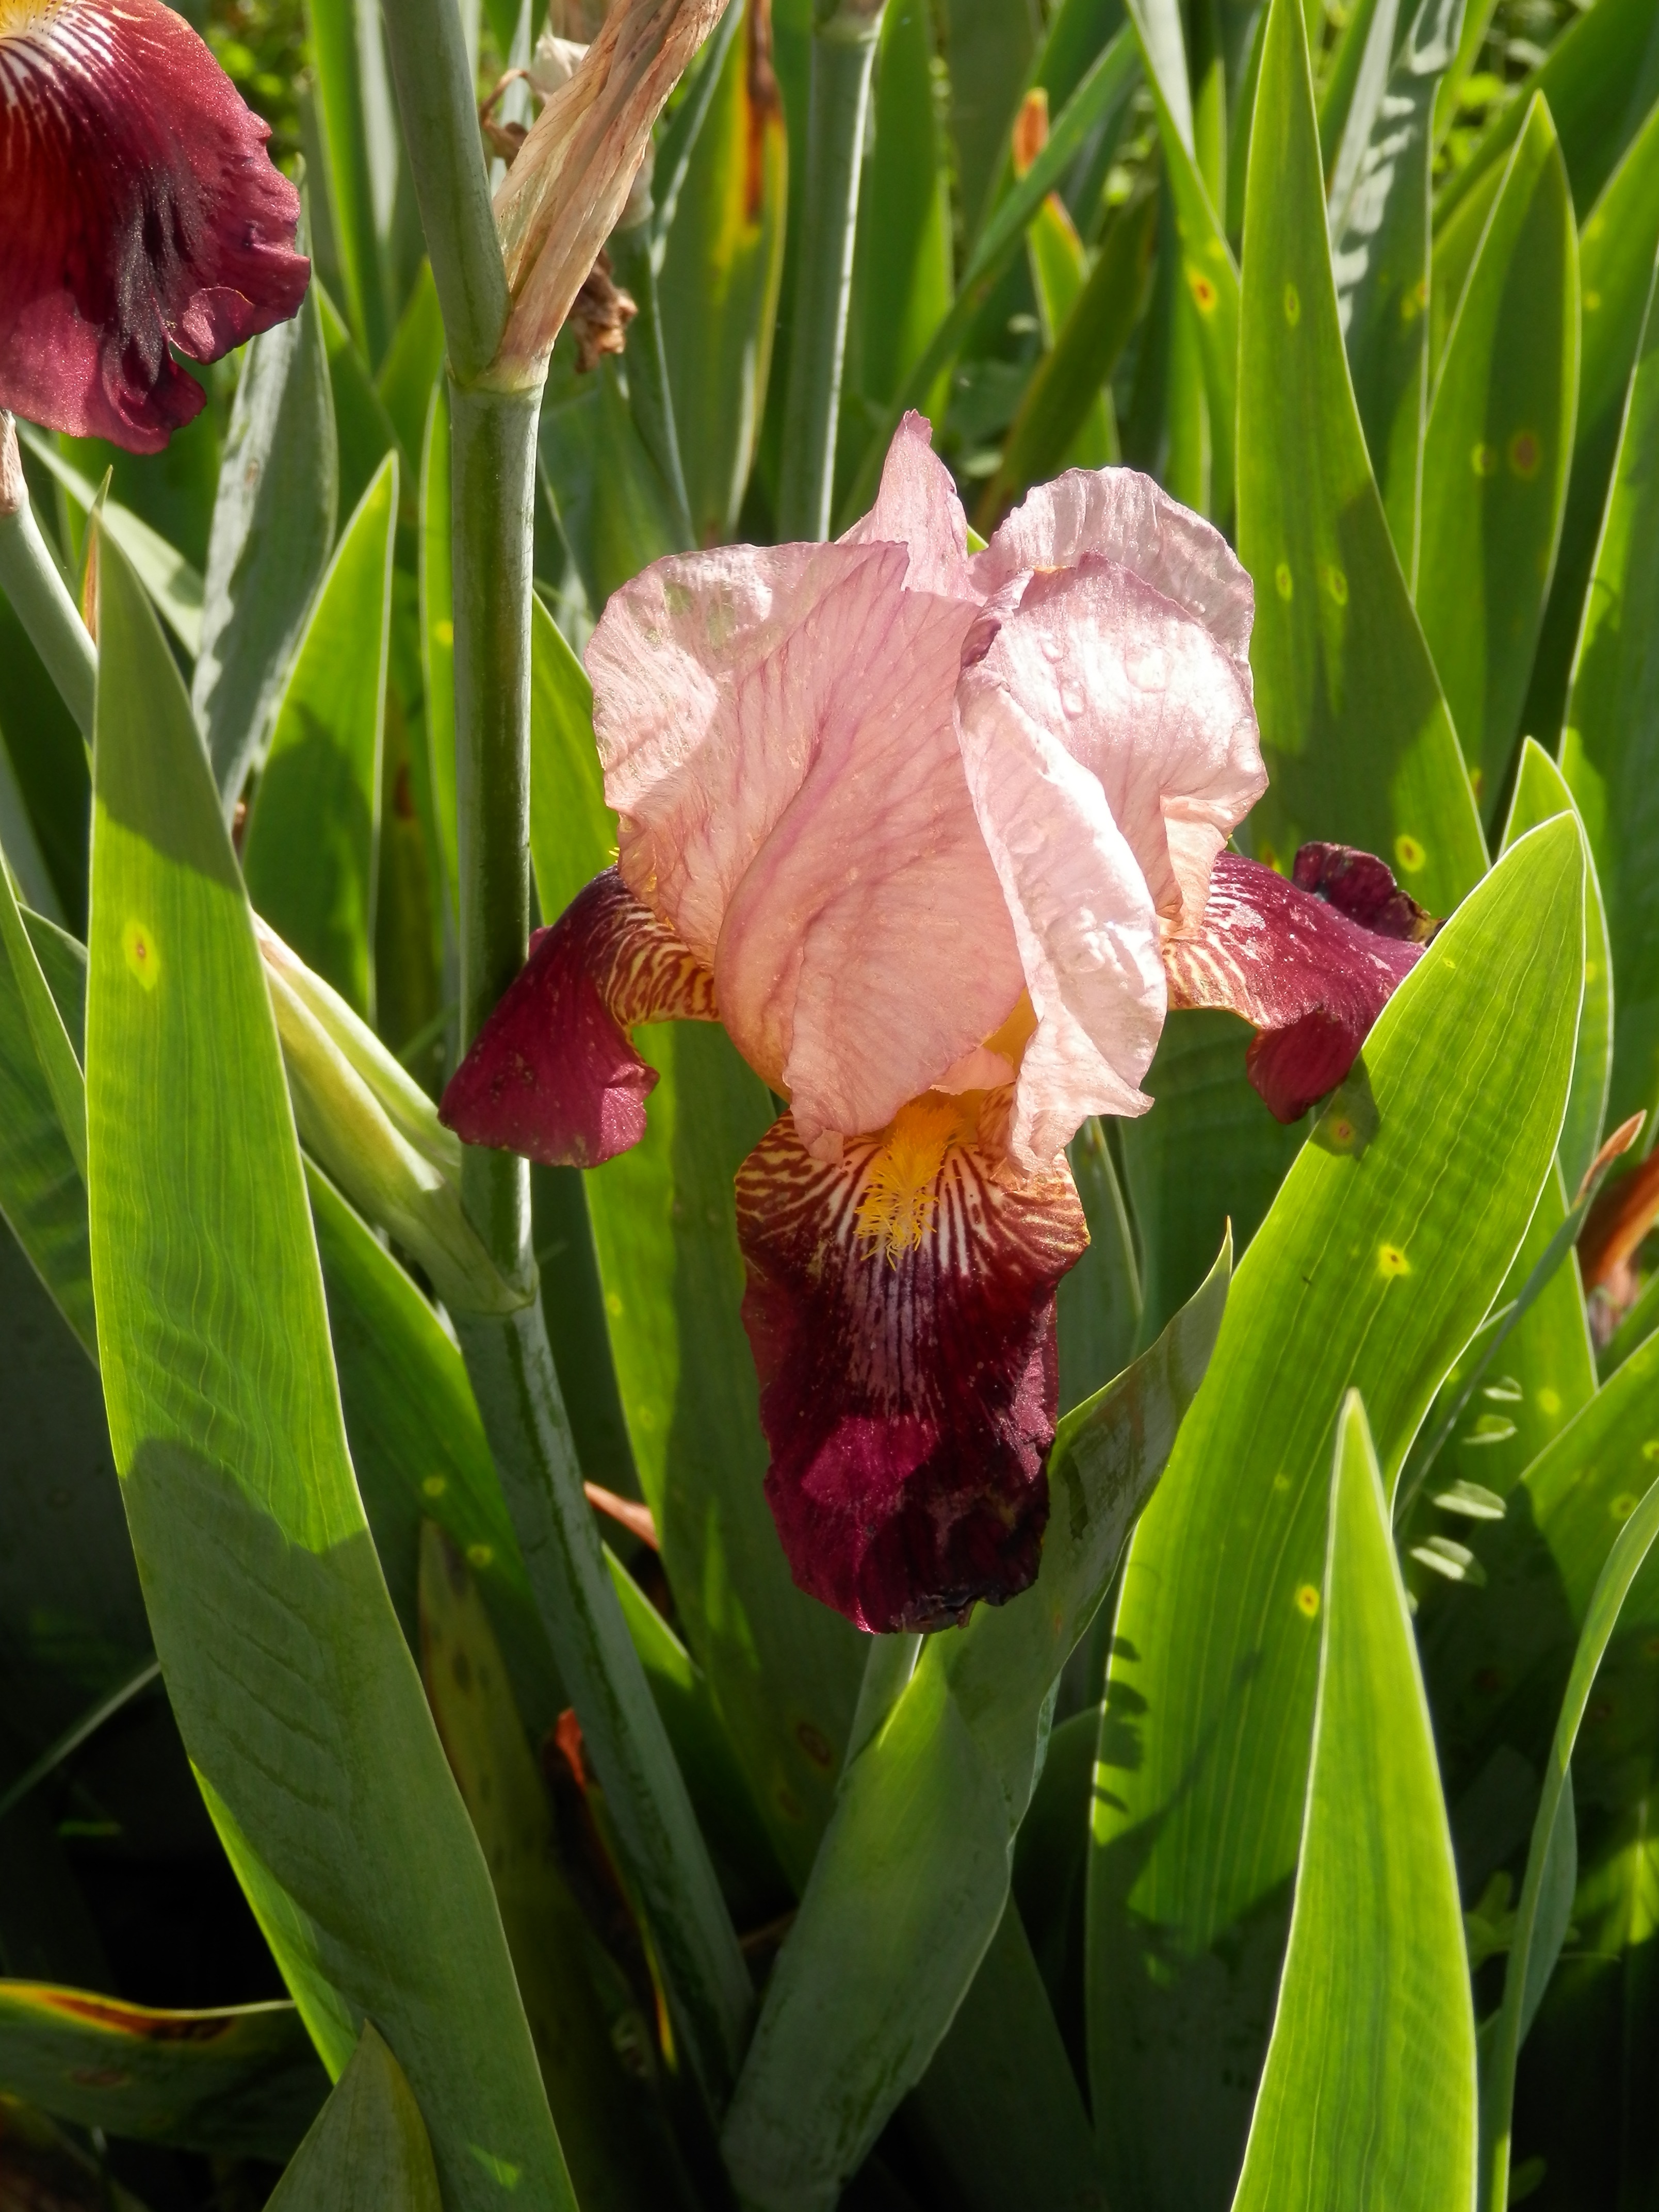
plant, leaf, flower, bloom, spring, botany, pink, flora, iris, maroon, flowering plant, canna lily, two toned, plant stem, land plant, canna family, iris family